Mohamed Khaleel

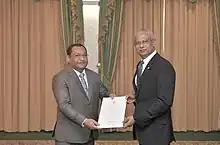
Ambassador-elect Mohamed Khaleel (left) receives the letter of credentials addressed to the King of Saudi Arabia from President Ibrahim Mohamed Solih (right) (June 2019)

In 1983, after completing his secondary education at Majeediyya School in his hometown of Malé, he became a government official.